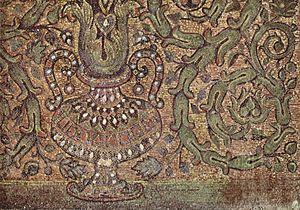
Le dôme du Rocher ou la coupole du Rocher, appelé parfois mosquée d'Omar à tort, « premier monument qui se voulut une création esthétique majeure de l'Islam », est un sanctuaire érigé sur ordre du calife Abd al-Malik ibn Marwan à Jérusalem-Est, sur le « Haram al-Charif », le site qui comprend aussi la mosquée al-Aqsa, est le troisième lieu saint musulman après La Mecque et Médine.